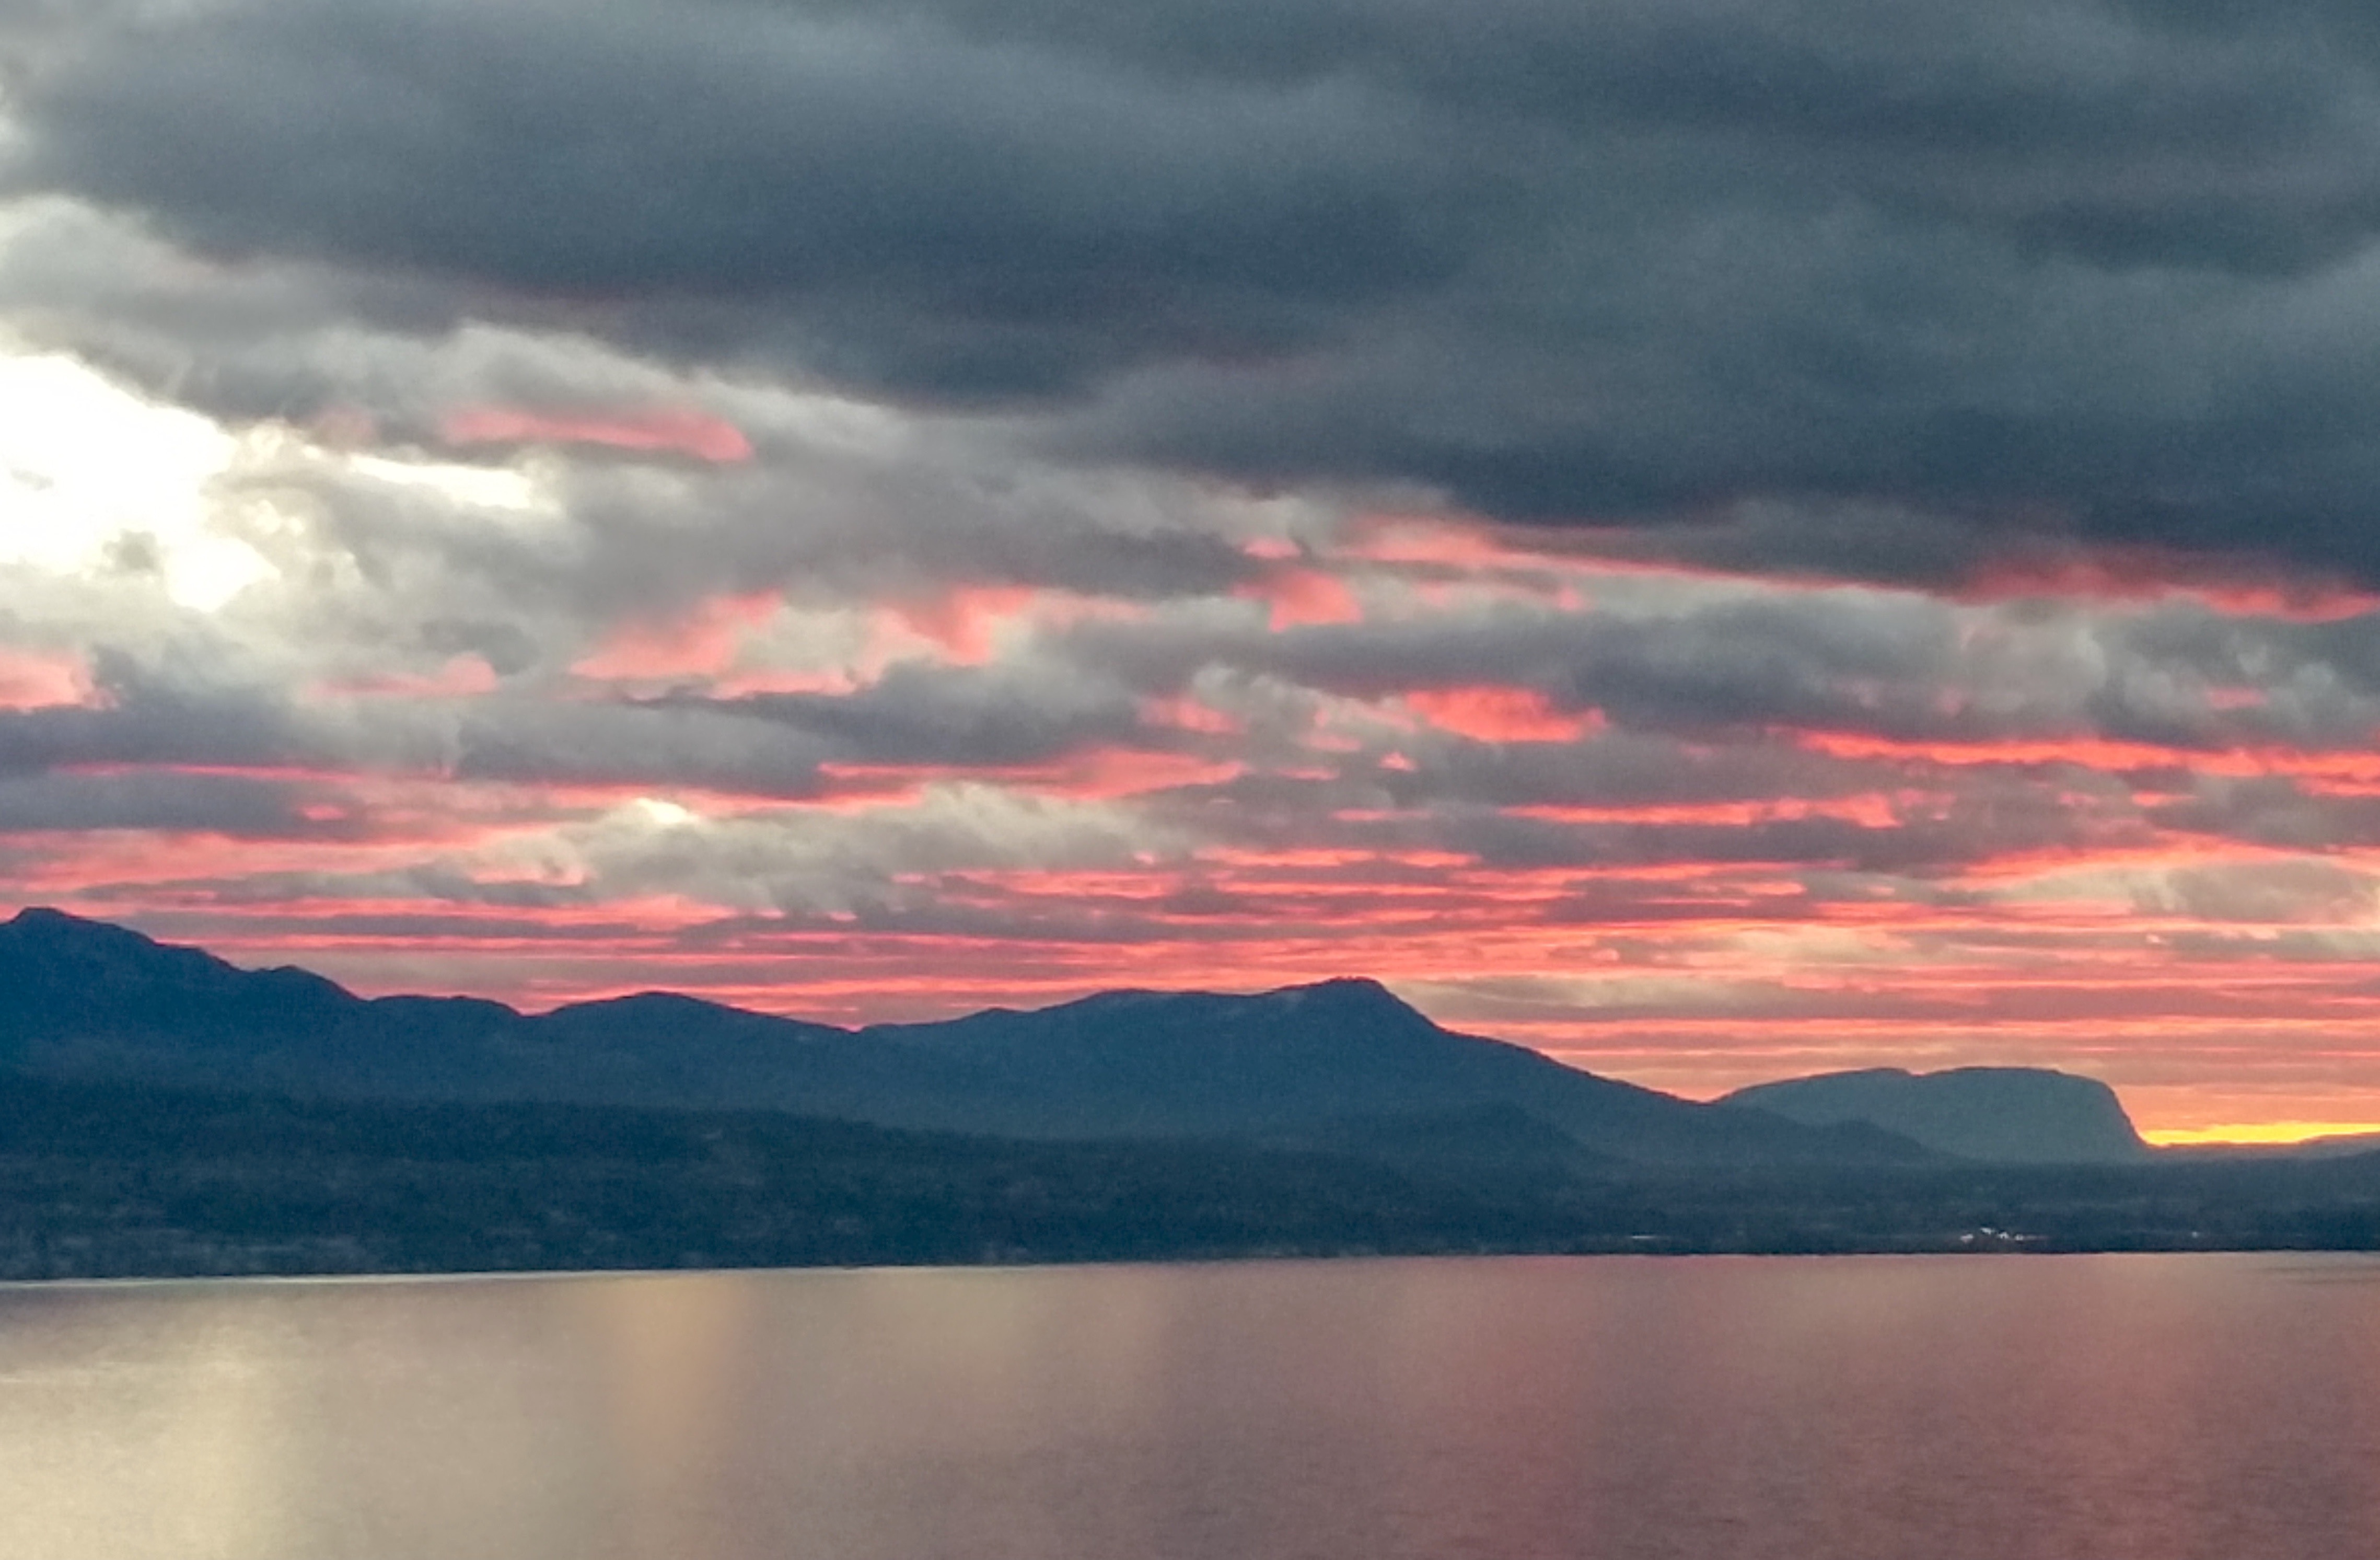
sea, horizon, mountain, cloud, sky, sunrise, sunset, morning, lake, dawn, dusk, reservoir, loch, afterglow, meteorological phenomenon, red sky at morning